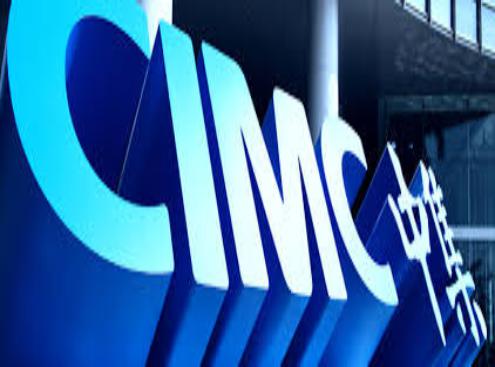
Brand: Cimc-2
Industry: Transportation